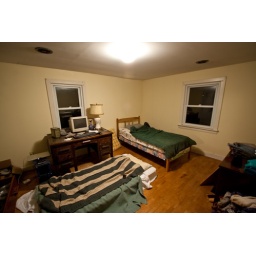
I was sleeping on the floor mattress... apparently most people in the house could hear my snoring.